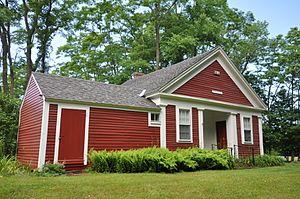
Westmoreland est une municipalité américaine située dans le comté de Cheshire au New Hampshire. Selon le recensement de 2010, sa population est de 1 874 habitants.